Union Jack

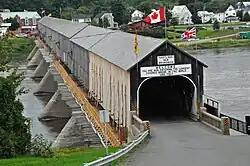
The Royal Union Flag atop the Hartland Covered Bridge. It is positioned right of the national and provincial flags, per protocol.

In 1964, Canadian Prime Minister Lester B. Pearson introduced plans to replace the Union Flag with a new national flag, spurring the Great Canadian flag debate. A new national flag, the "Maple Leaf", was approved by the parliament of Canada on 18 December 1964. However, on the following day, the Canadian parliament passed another resolution that designated the Union Flag as the "Royal Union Flag" and authorised its official use as the symbol of the country's membership in the Commonwealth of Nations and its allegiance to the Crown. On 15 February 1965, the maple leaf flag formally replaced the Union Flag as the flag of Canada following an official proclamation by Elizabeth II, with the Royal Union Flag becoming an official ceremonial flag. The Royal Union Flag's specific use as approved by parliament was registered with the Canadian Heraldic Authority in May 2005.